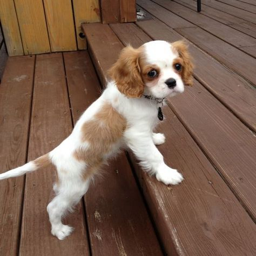
this puppy is identical to my old puppy named copper , i miss him ! puppy